FrameGang

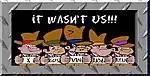
Frame gang (left to right): X, Gus, Vin, Joe, Stan

The frame gang is used in the FrameGang Help file to represent different section graphically. The frame gang consists of 5 members: X, Gus, Vin, Joe, Stan. Several members also had a slogan.